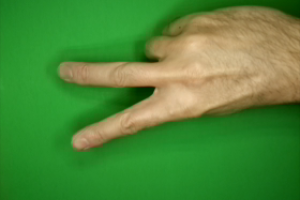
Label: scissors